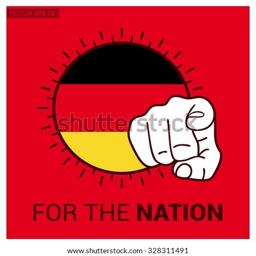
country flag and pointing finger at viewer typography ready for the nation